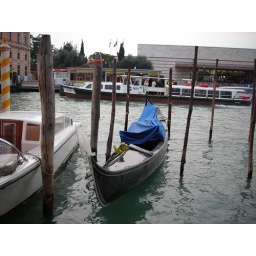
Old and new transport - gondola in front, water bus behind